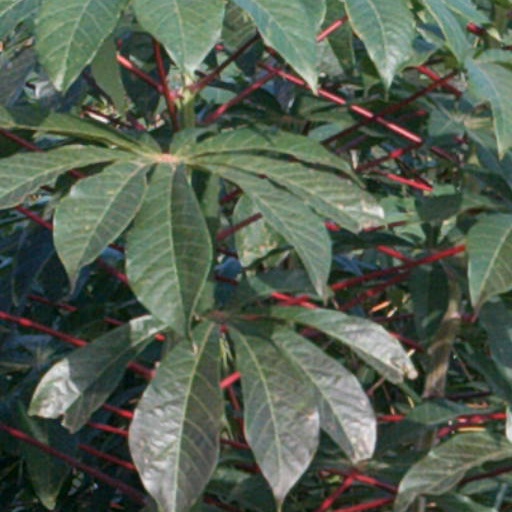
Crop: cassava